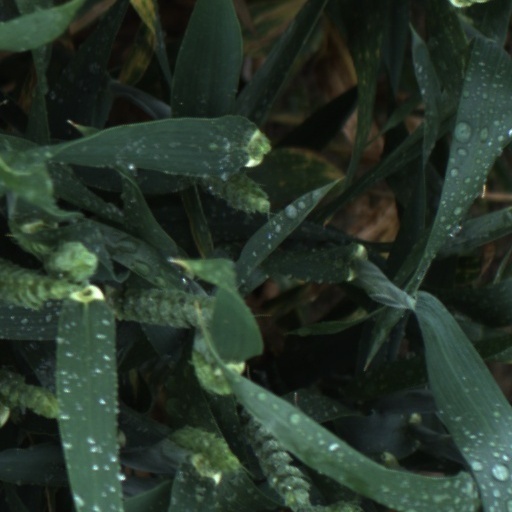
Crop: wheat